Pinechas (parashah)

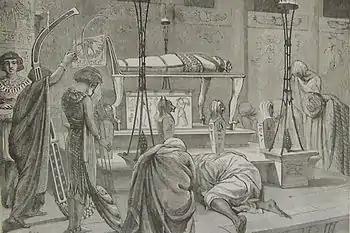
Burying the Body of Joseph (illustration from the 1890 Holman Bible)

A midrash taught that at the moment when the earth opened up, Korah's sons were suspended in the air. When the sons of Korah saw the gaping abyss below on one side and the fire of Gehinnom on the other, they were unable to open their mouths to confess. But as soon as thoughts of repentance stirred in their hearts, God accepted them. Whatever thoughts one of the sons developed, the others developed as well, so that all three were of one heart. The area around them split apart, but the spot on which each stood was not touched. They stood separately like three pillars. Moses, Aaron, and all the great scholars came to hear the song of the sons of Korah, and from this they learned to sing songs before God.